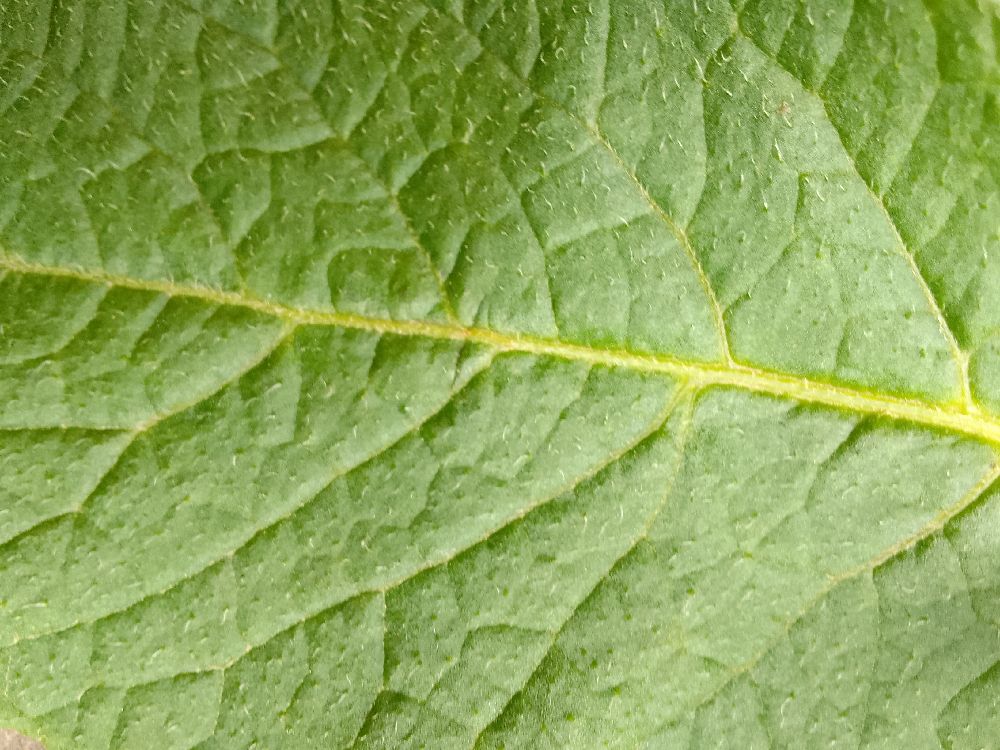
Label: Healthy